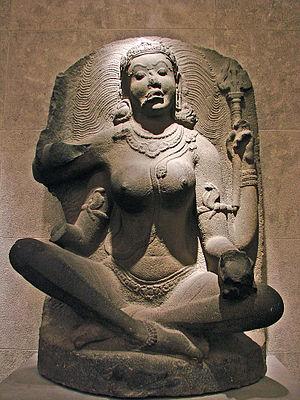
Matrika. Inde, Tamil Nadu, époque Chola, fin 9ème - début10ème siècle, granit. Musée Guimet, Paris.